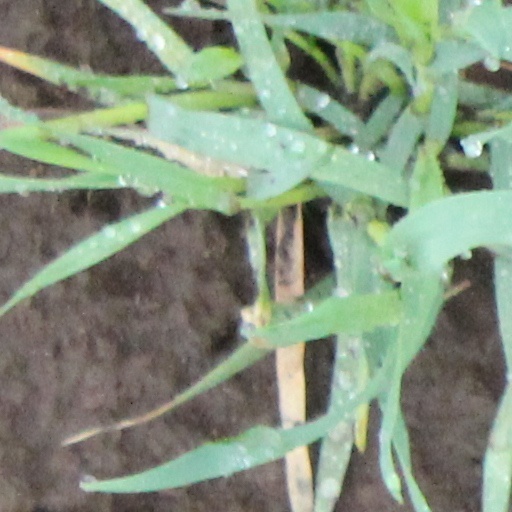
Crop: wheat